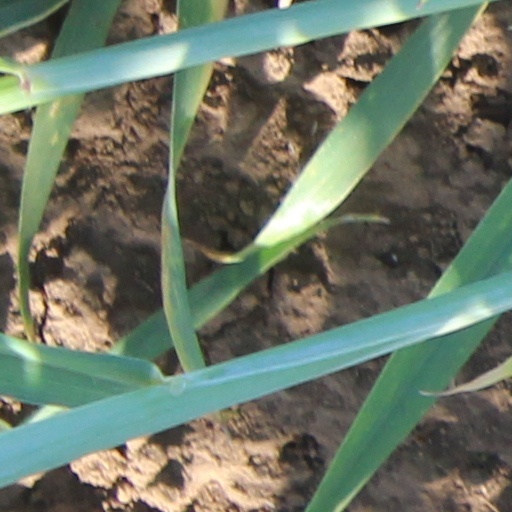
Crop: wheat